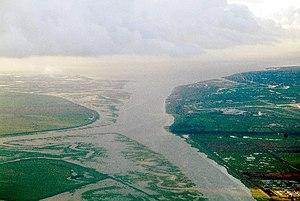
Cette liste de sites Ramsar en Angleterre comprend des zones humides considérées comme ayant une importance internationale au regard de la Convention de Ramsar. L'Angleterre compte actuellement 71 sites désignés « zones humides d'importance internationale ».